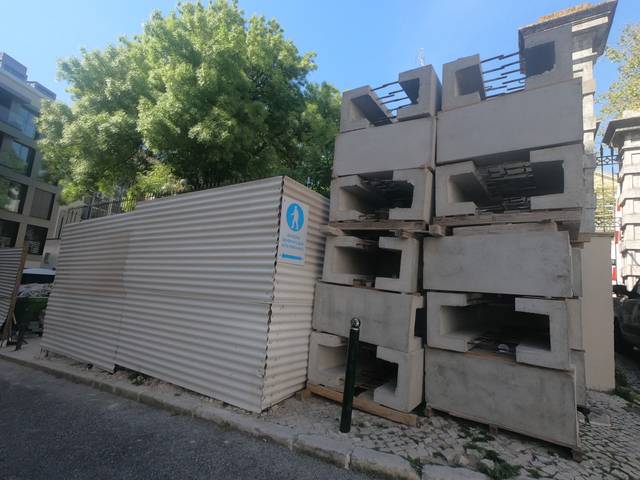
Region: Portugal
Coordinates: 38.724, -9.142